Søborg Castle

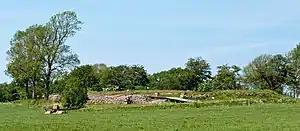
Ruins of Søborg Castle

Søborg Castle is a ruined castle south of Gilleleje in North Zealand, Denmark. It was one of the strongest castles in Denmark and was also used as a prison. It was inhabited until the Count's Feud in 1535, when it is speculated that it was destroyed. In 1577, the feudal tenant was granted permission to use the ruins as a quarry.